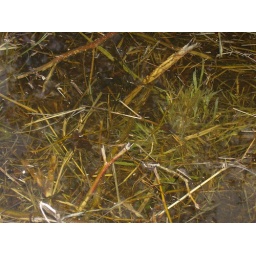
shooting a picture of green grass swamped by recent rains